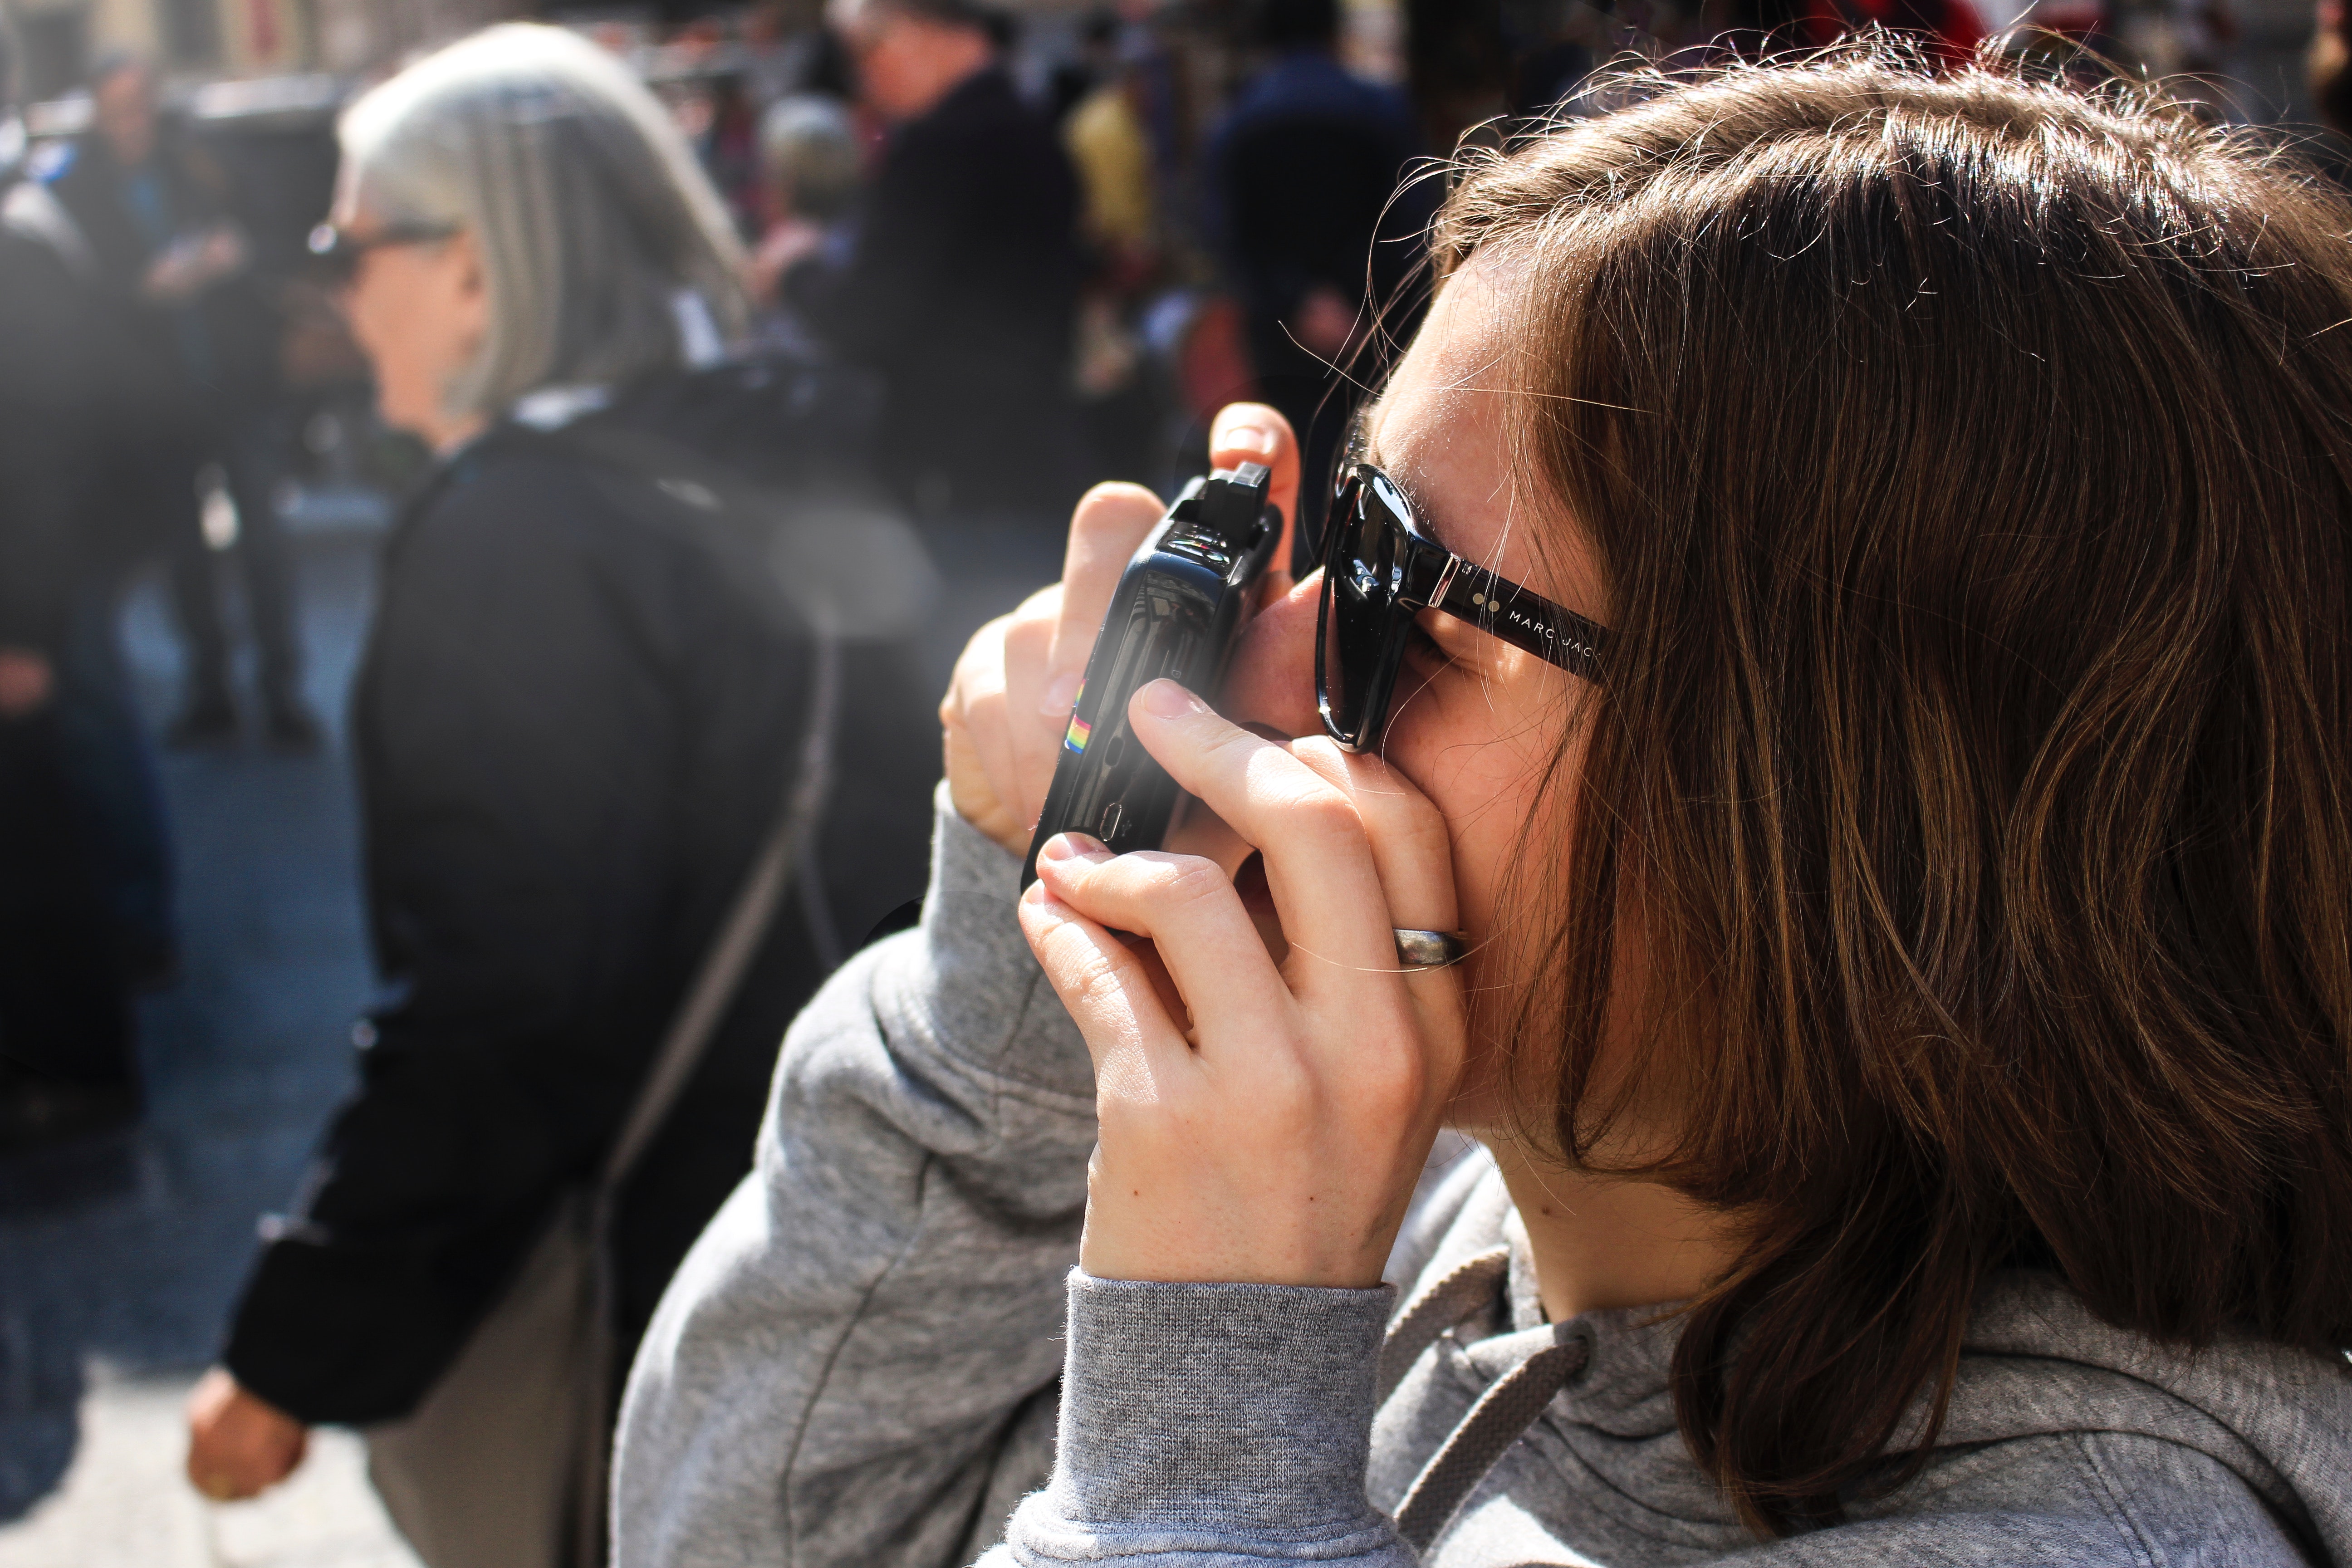
photograph, eyewear, snapshot, photographer, glasses, photography, event, crowd, street fashion, tourism, sunglasses